Tony Rombola

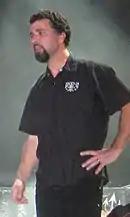
Rombola in 2009

Born in Norwood, Massachusetts, Rombola is a self-taught guitarist. He first picked up a guitar at age 11. According to his father, the first song Tony learned was a song by Black Sabbath. His first introductions to rock music were the albums "Led Zeppelin III", "2112" and "We Sold Our Soul for Rock 'n' Roll". Having never taken guitar lessons, Rombola learned everything he knows from guitar magazines such as Guitar World. His first guitar was an SG copy, before moving to custom Les Pauls and PRS guitars.